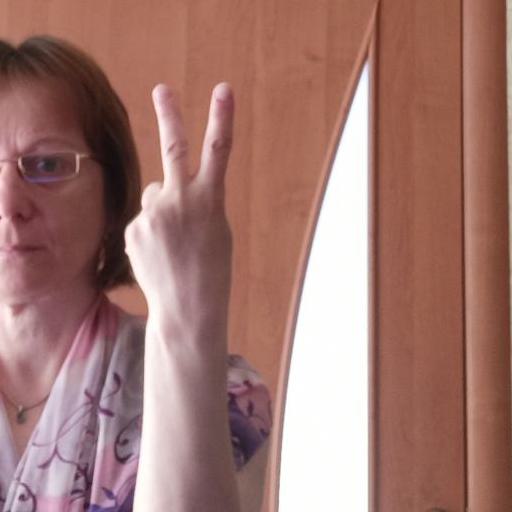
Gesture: peace_inverted